OLT Express Germany

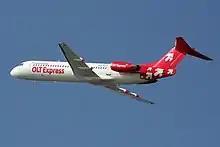
OLT Express Germany Fokker 100

In 1972 the airlines was renamed again, now into Ostfriesische Lufttransport GmbH (OLT) and Kaltenborn-Stachau took over 26%. Several new schedule services were introduced like from Kassel, Düsseldorf to Cologne/Bonn in 1973 and Hanover, Saarbrücken, Stuttgart, Münster/Osnabrück and Frankfurt in 1974. For the regional airlines business strategy the company DLT (Deutsche Lufttransport-Gesellschaft mbH) was created and OLT was renamed into DLT Luftverkehrsgesellschaft. But soon later AGIV decided to split the Emden (OLT) operation away from DLT. This unit (Emden operation) was sold then to AG EMS and OLT restart its old core activities under its own name. To ensure a flexible operation, especially in the charter sector, OLT organised 1976 a joint platform called OFD with the participating airlines OLT, FLN and Dollart GmbH.